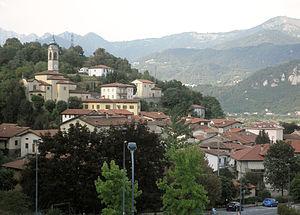
Airuno est une commune italienne de la province de Lecco dans la région Lombardie en Italie.